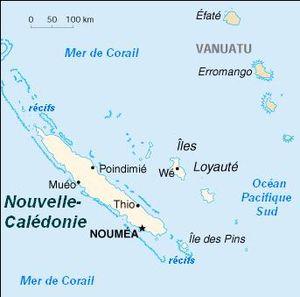
Cet article recense les îles de Nouvelle-Calédonie.